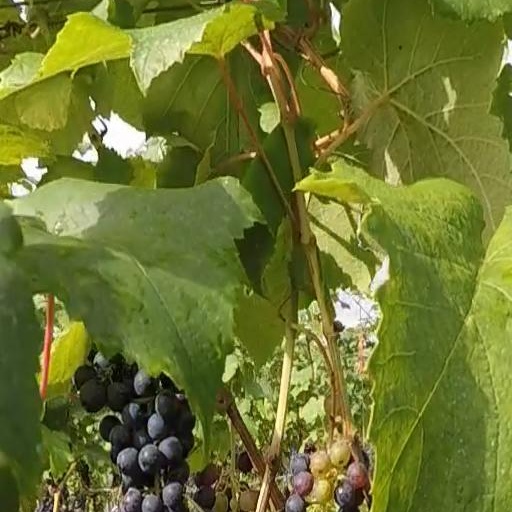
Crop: grape